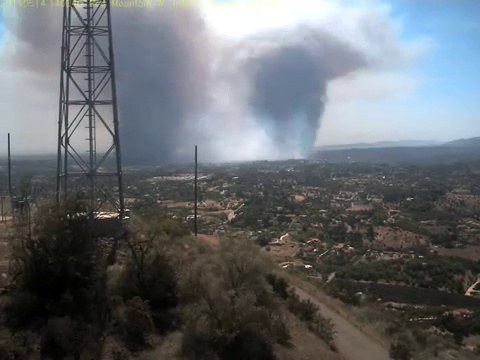
Fire: no
Smoke: yes